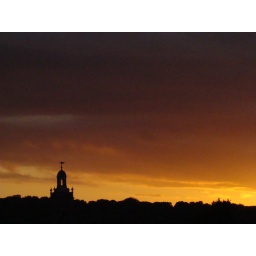
over looking the church from langton road